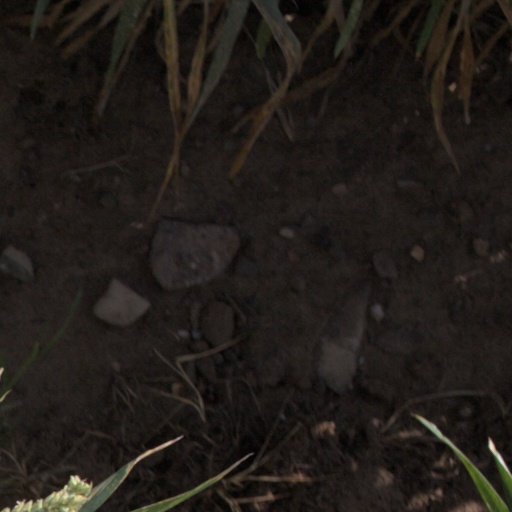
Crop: wheat